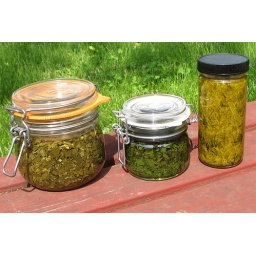
stinging nettles in raw apple cider vinegar, nettles in alcohol, and dandy-lion flowers infusing in olive oil. spring 2011.